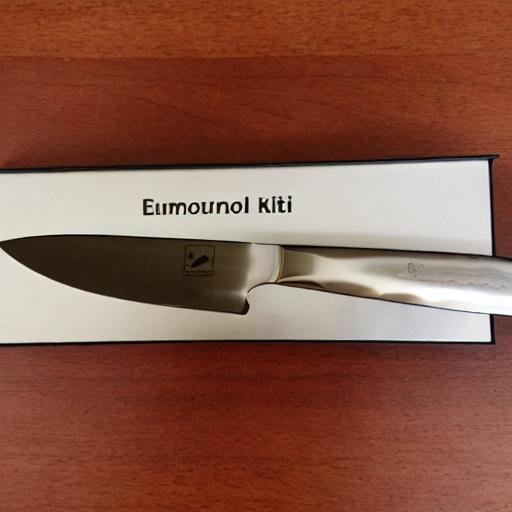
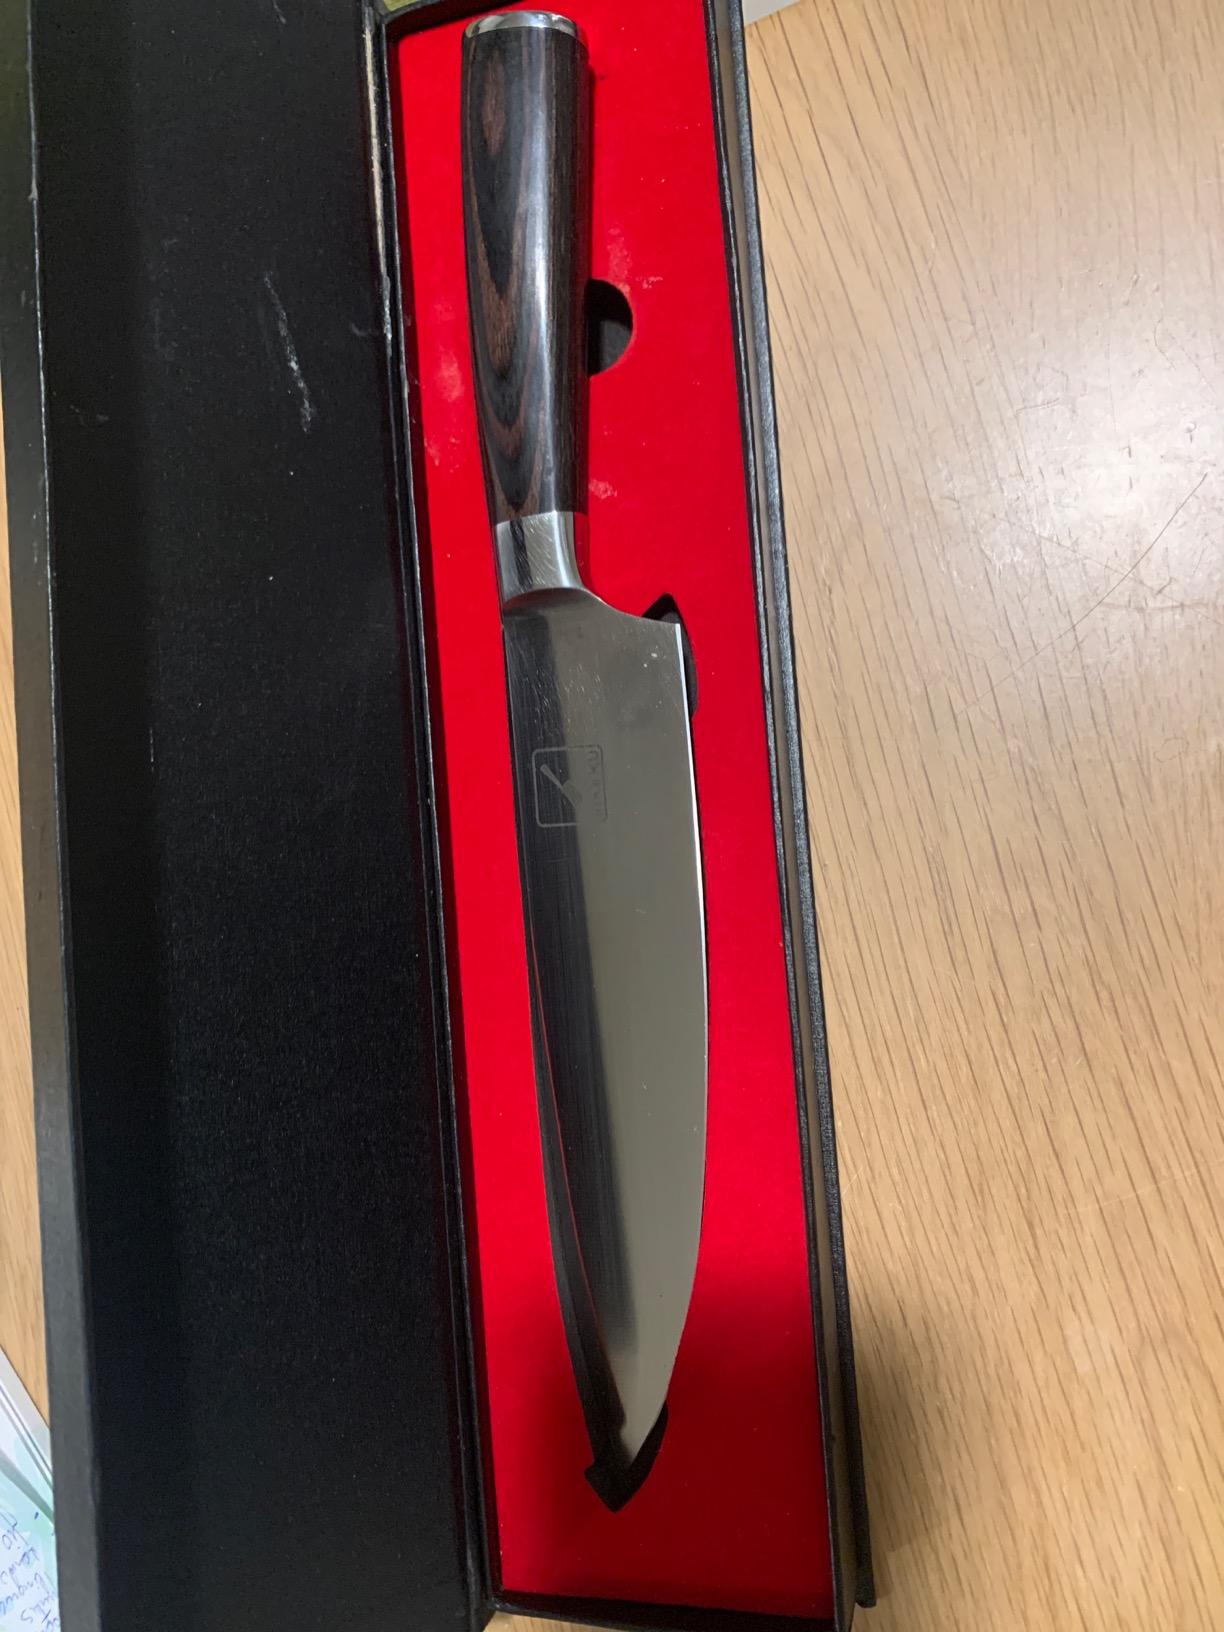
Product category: items_knife
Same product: no